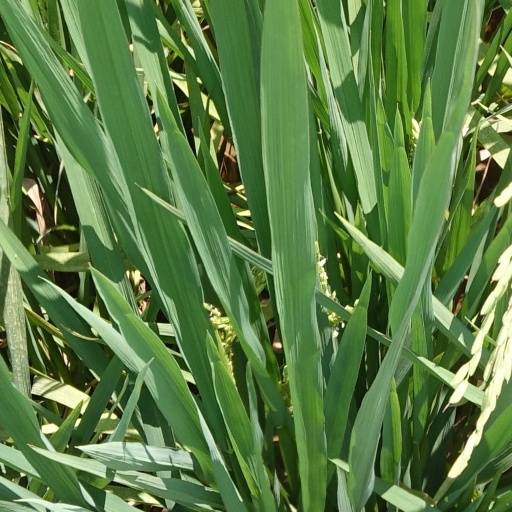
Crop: rice